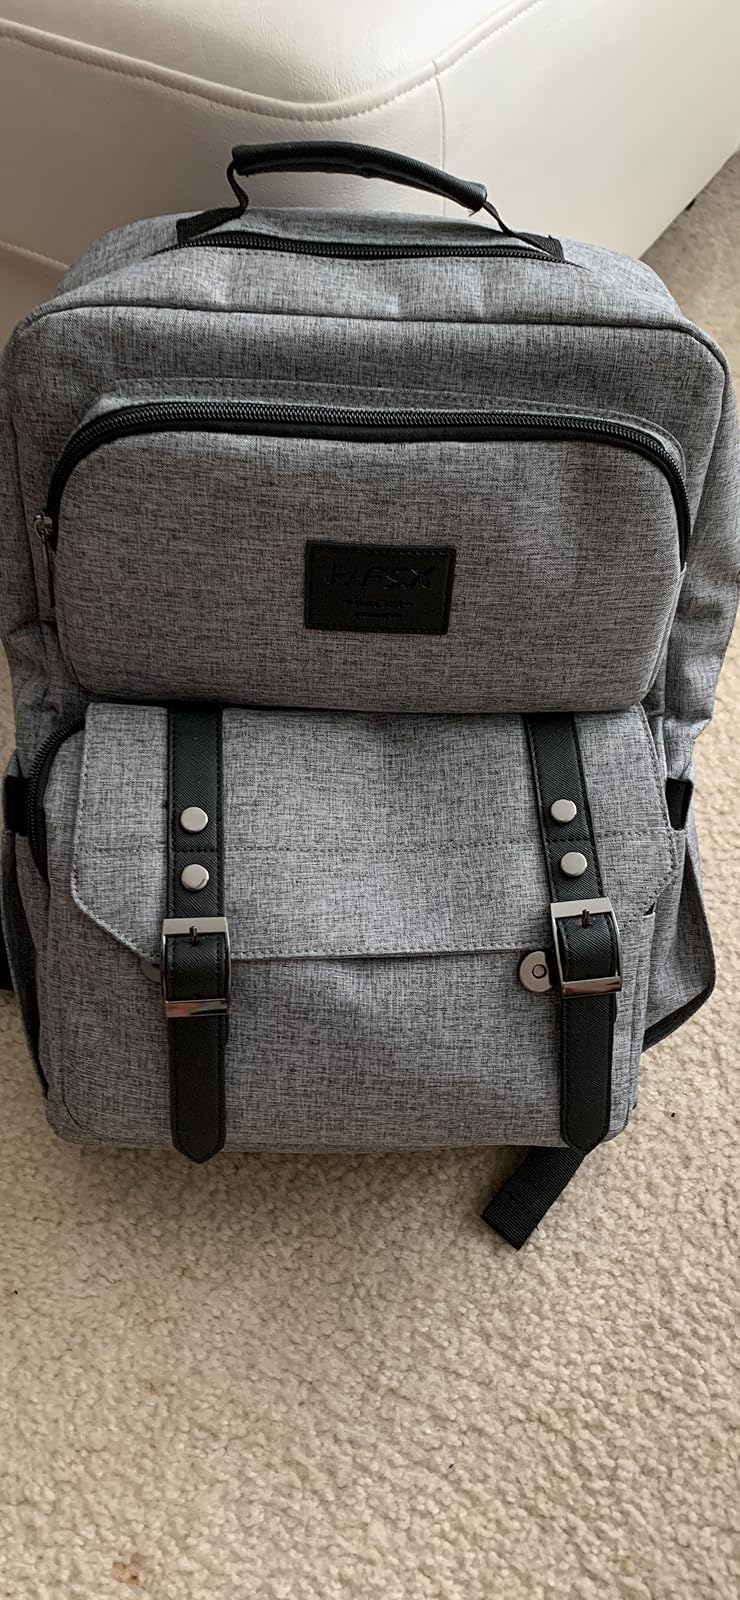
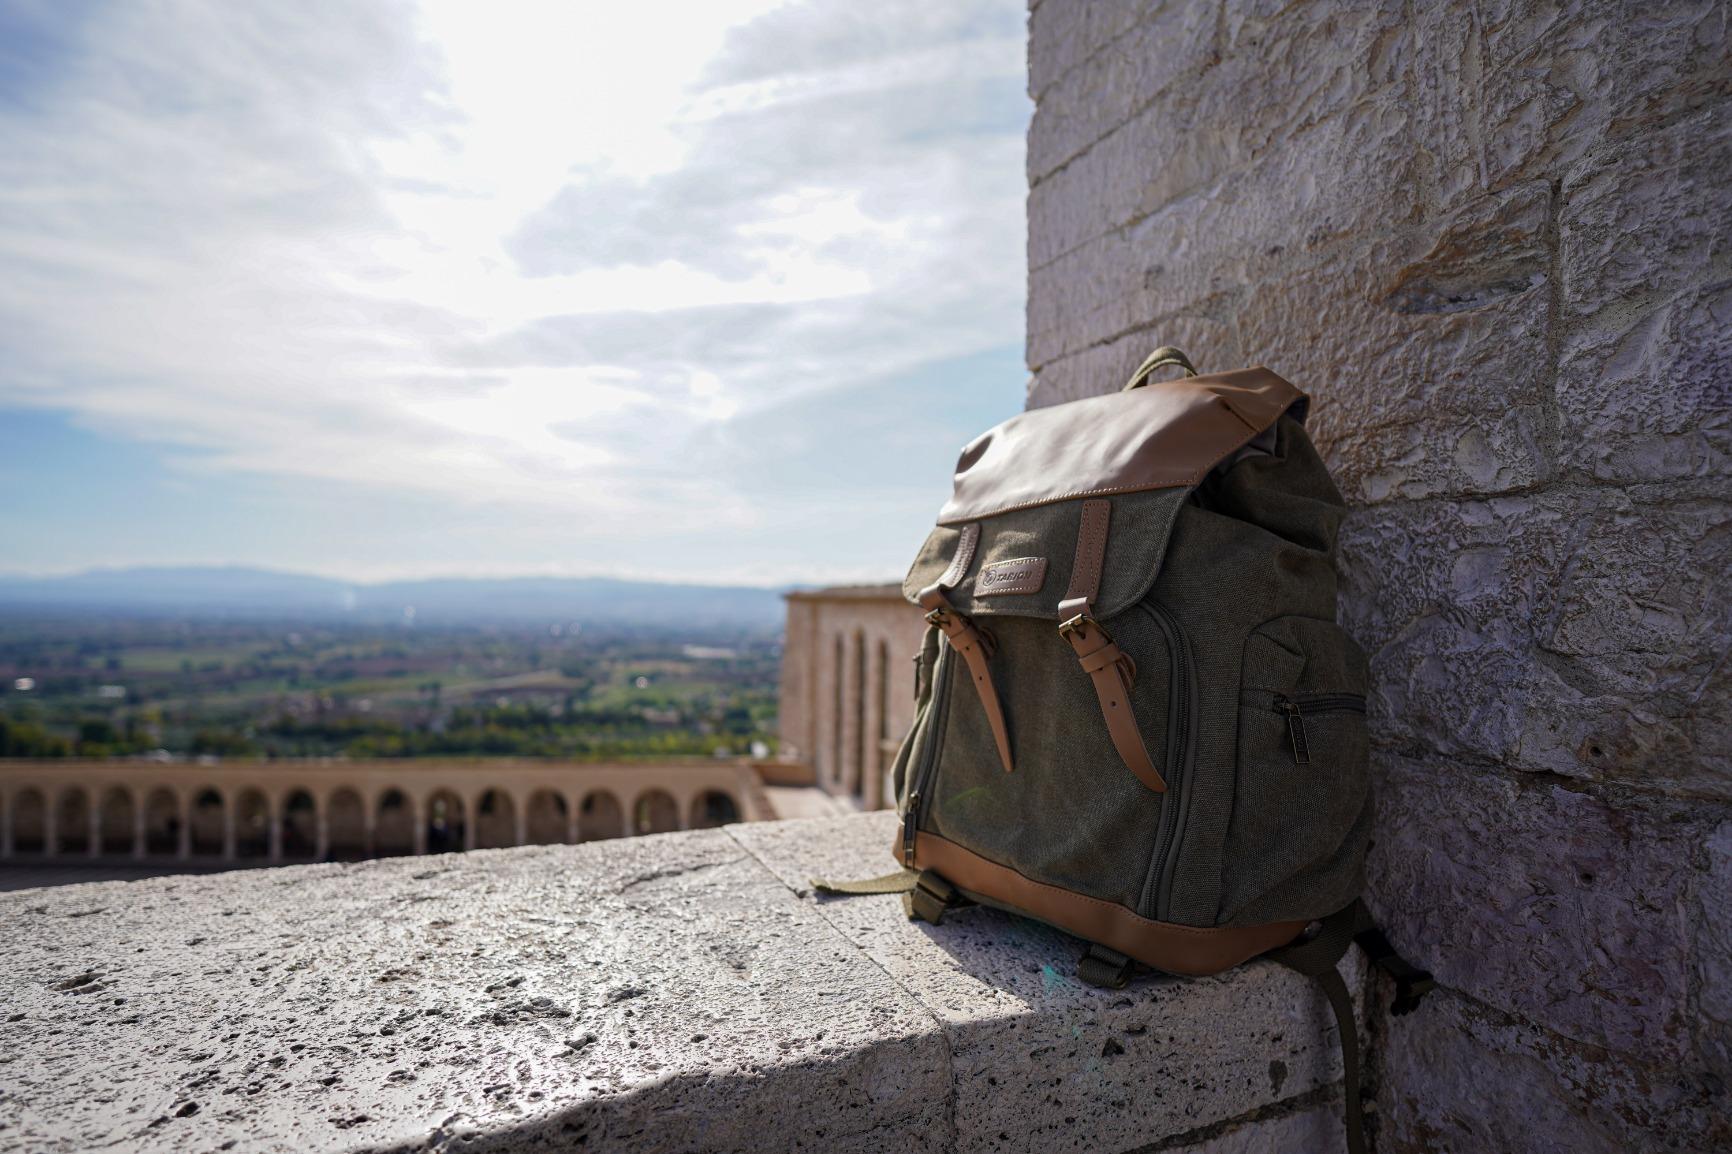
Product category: bag
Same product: no